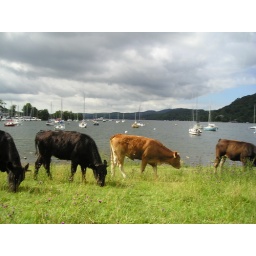
Cows graze in the pasture land on the coast of Windermere in the English Lake District